Describe the emotion expressed in this image:  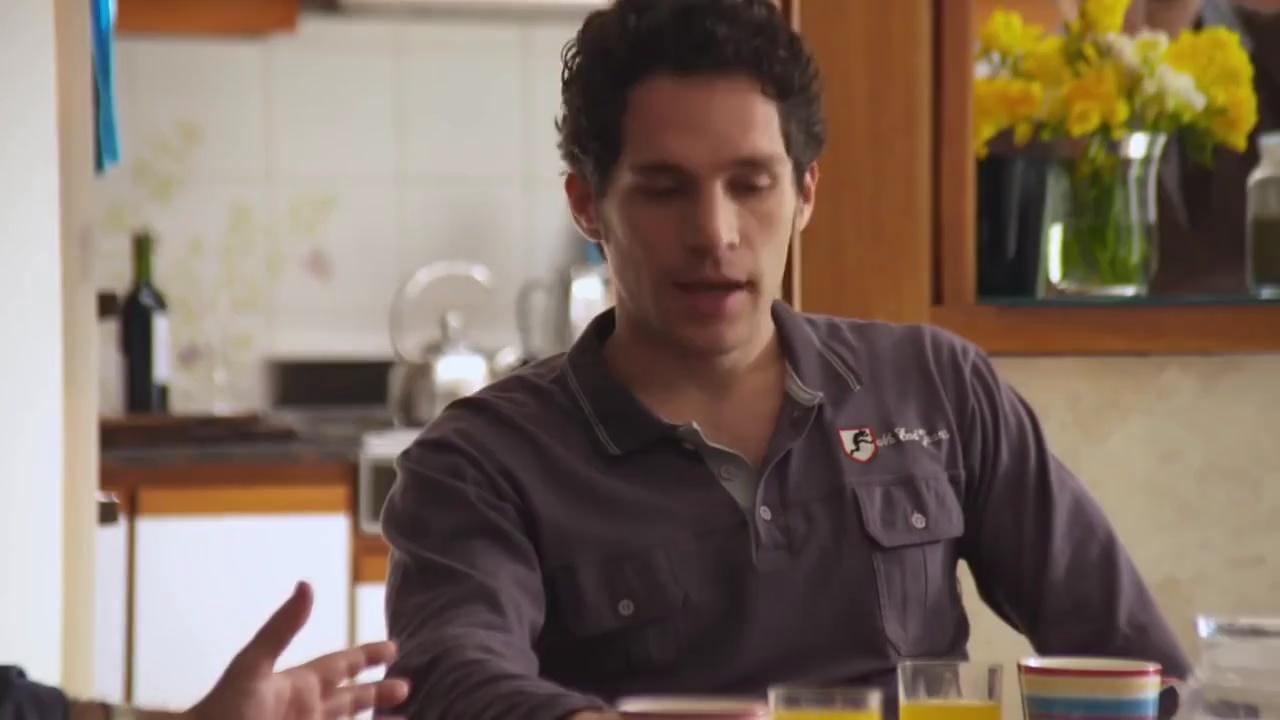
This person displays Pain, valence and arousal with low intensity.